Arturo Giovannitti

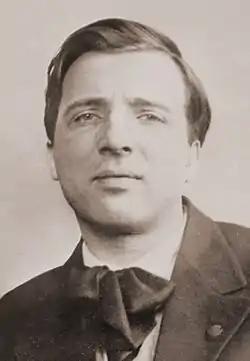
Giovannitti, around his September 1912 trial.

Arturo M. Giovannitti (January 7, 1884 – December 31, 1959) was an Italian-American union leader, socialist political activist, and poet. He is best remembered as one of the principal organizers of the 1912 Lawrence textile strike and as a defendant in a celebrated trial caused by that event.